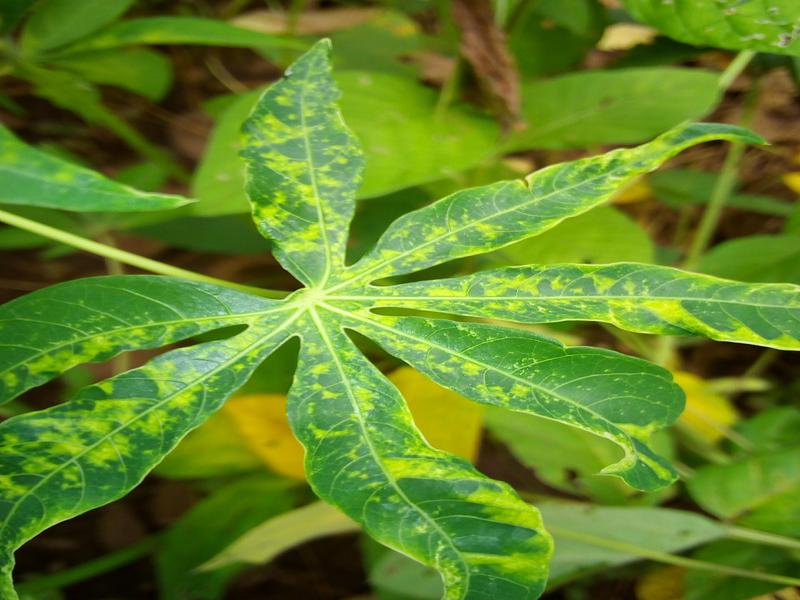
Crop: cassava
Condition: mosaic_disease